Colegio de San Ildefonso

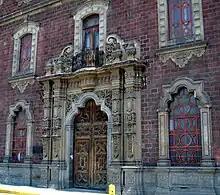
Main portal of the Bolívar Amphitheater, neo-baroque

The portals of the San Ildefonso Street side of the complex are no longer open for public access. The entrance to the complex is now on Justo Sierra Street through the Simón Bolívar Amphitheater. In 1906, due to the growth of the Preparatory School, a new building was ordered for the land against and behind the Colegio Grande. The amphitheatre was built by architect Samuel Chavez between 1906 and 1911. Another building that served as the dean's offices was finished in 1931 and designed by architect Pablo Flores. Both the amphitheatre and the dean's offices were designed to copy the Baroque style of the rest of the complex but, according to critics, both contain a significant number of design errors.